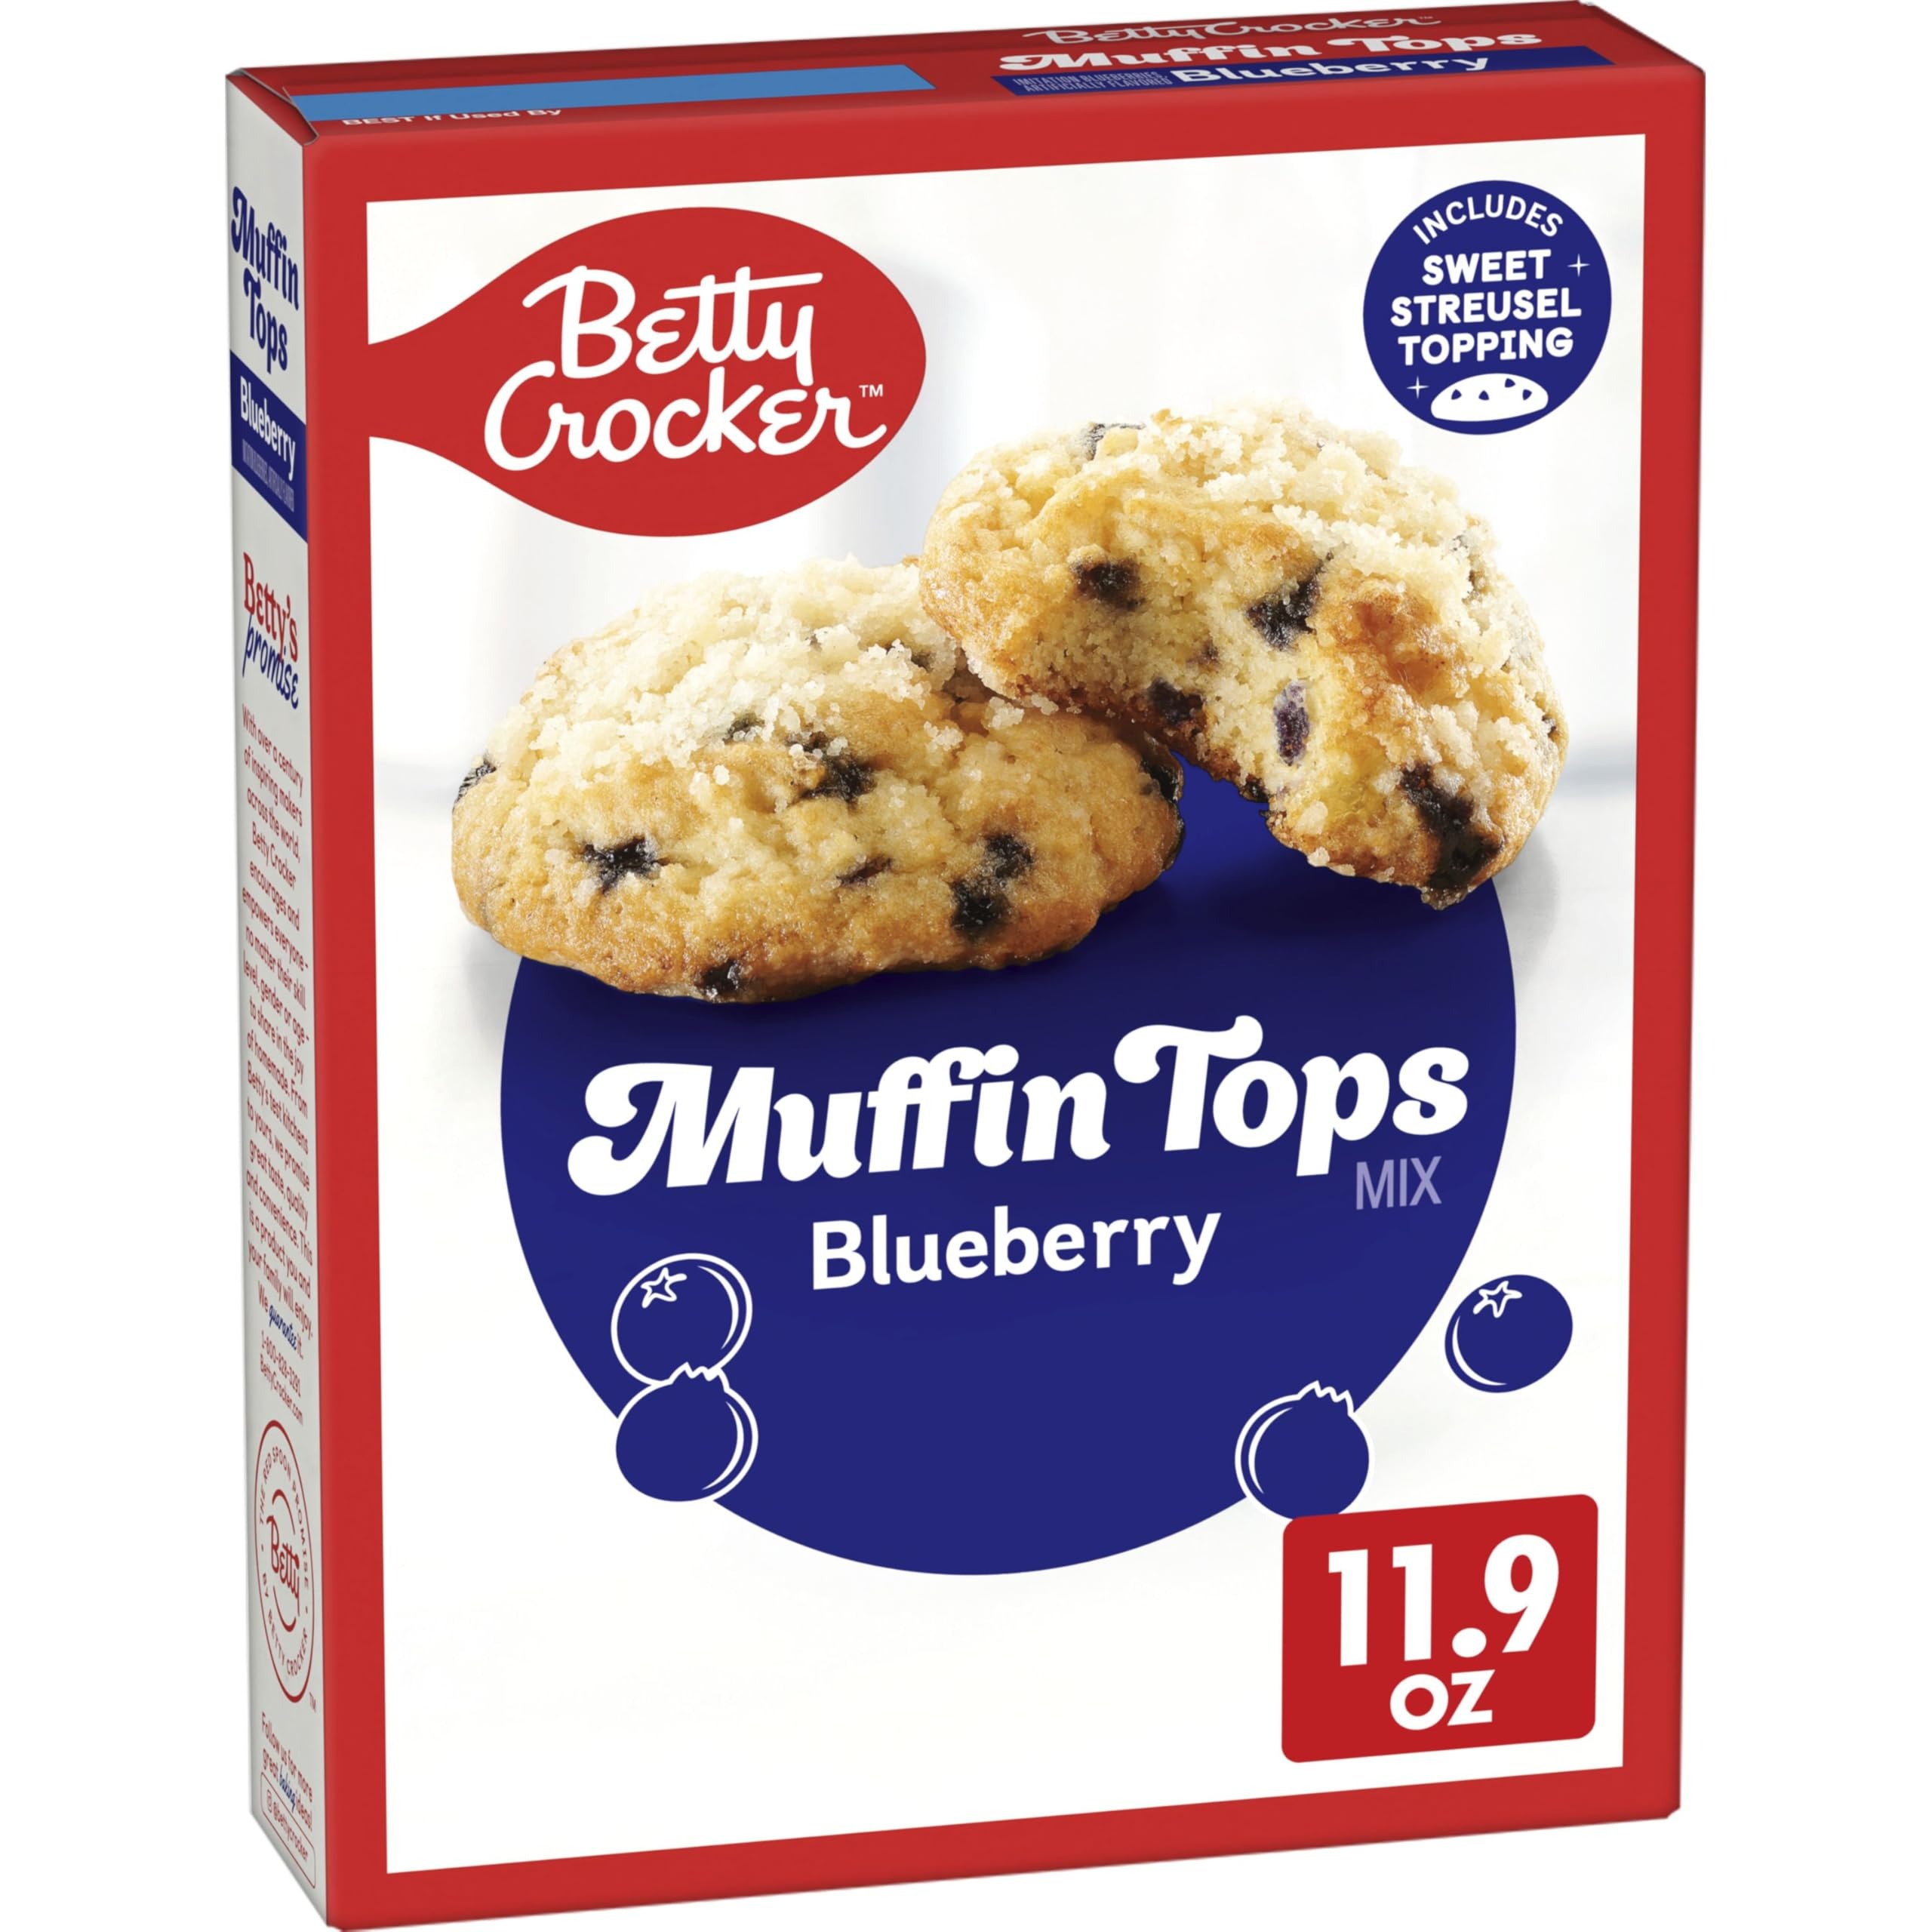
Item Name: Betty Crocker Muffin Tops Mix, Blueberry, With Topping, 11.9 oz
Bullet Point 1: MUFFIN MIX: Betty Crocker Muffin Tops are the best part of the muffin - the fluffy top; Mix makes 16 Muffin Tops and includes a sweet streusel topping
Bullet Point 2: QUICK DESSERT: Simply mix with water, an egg, and oil to bake in about 15 minutes for a delicious snack or option for breakfast time
Bullet Point 3: ON-THE-GO-SNACKING: Betty Crocker Muffin Tops are a home-baked treat that are quick and portable for families on the go
Bullet Point 4: RED SPOON PROMISE: The Red Spoon is my promise of great taste, quality, and convenience; This is a product you and your family will enjoy, I guarantee it - Betty Crocker
Bullet Point 5: CONTAINS: 11.9 oz
Value: 11.9
Unit: Ounce

Price: 5.99